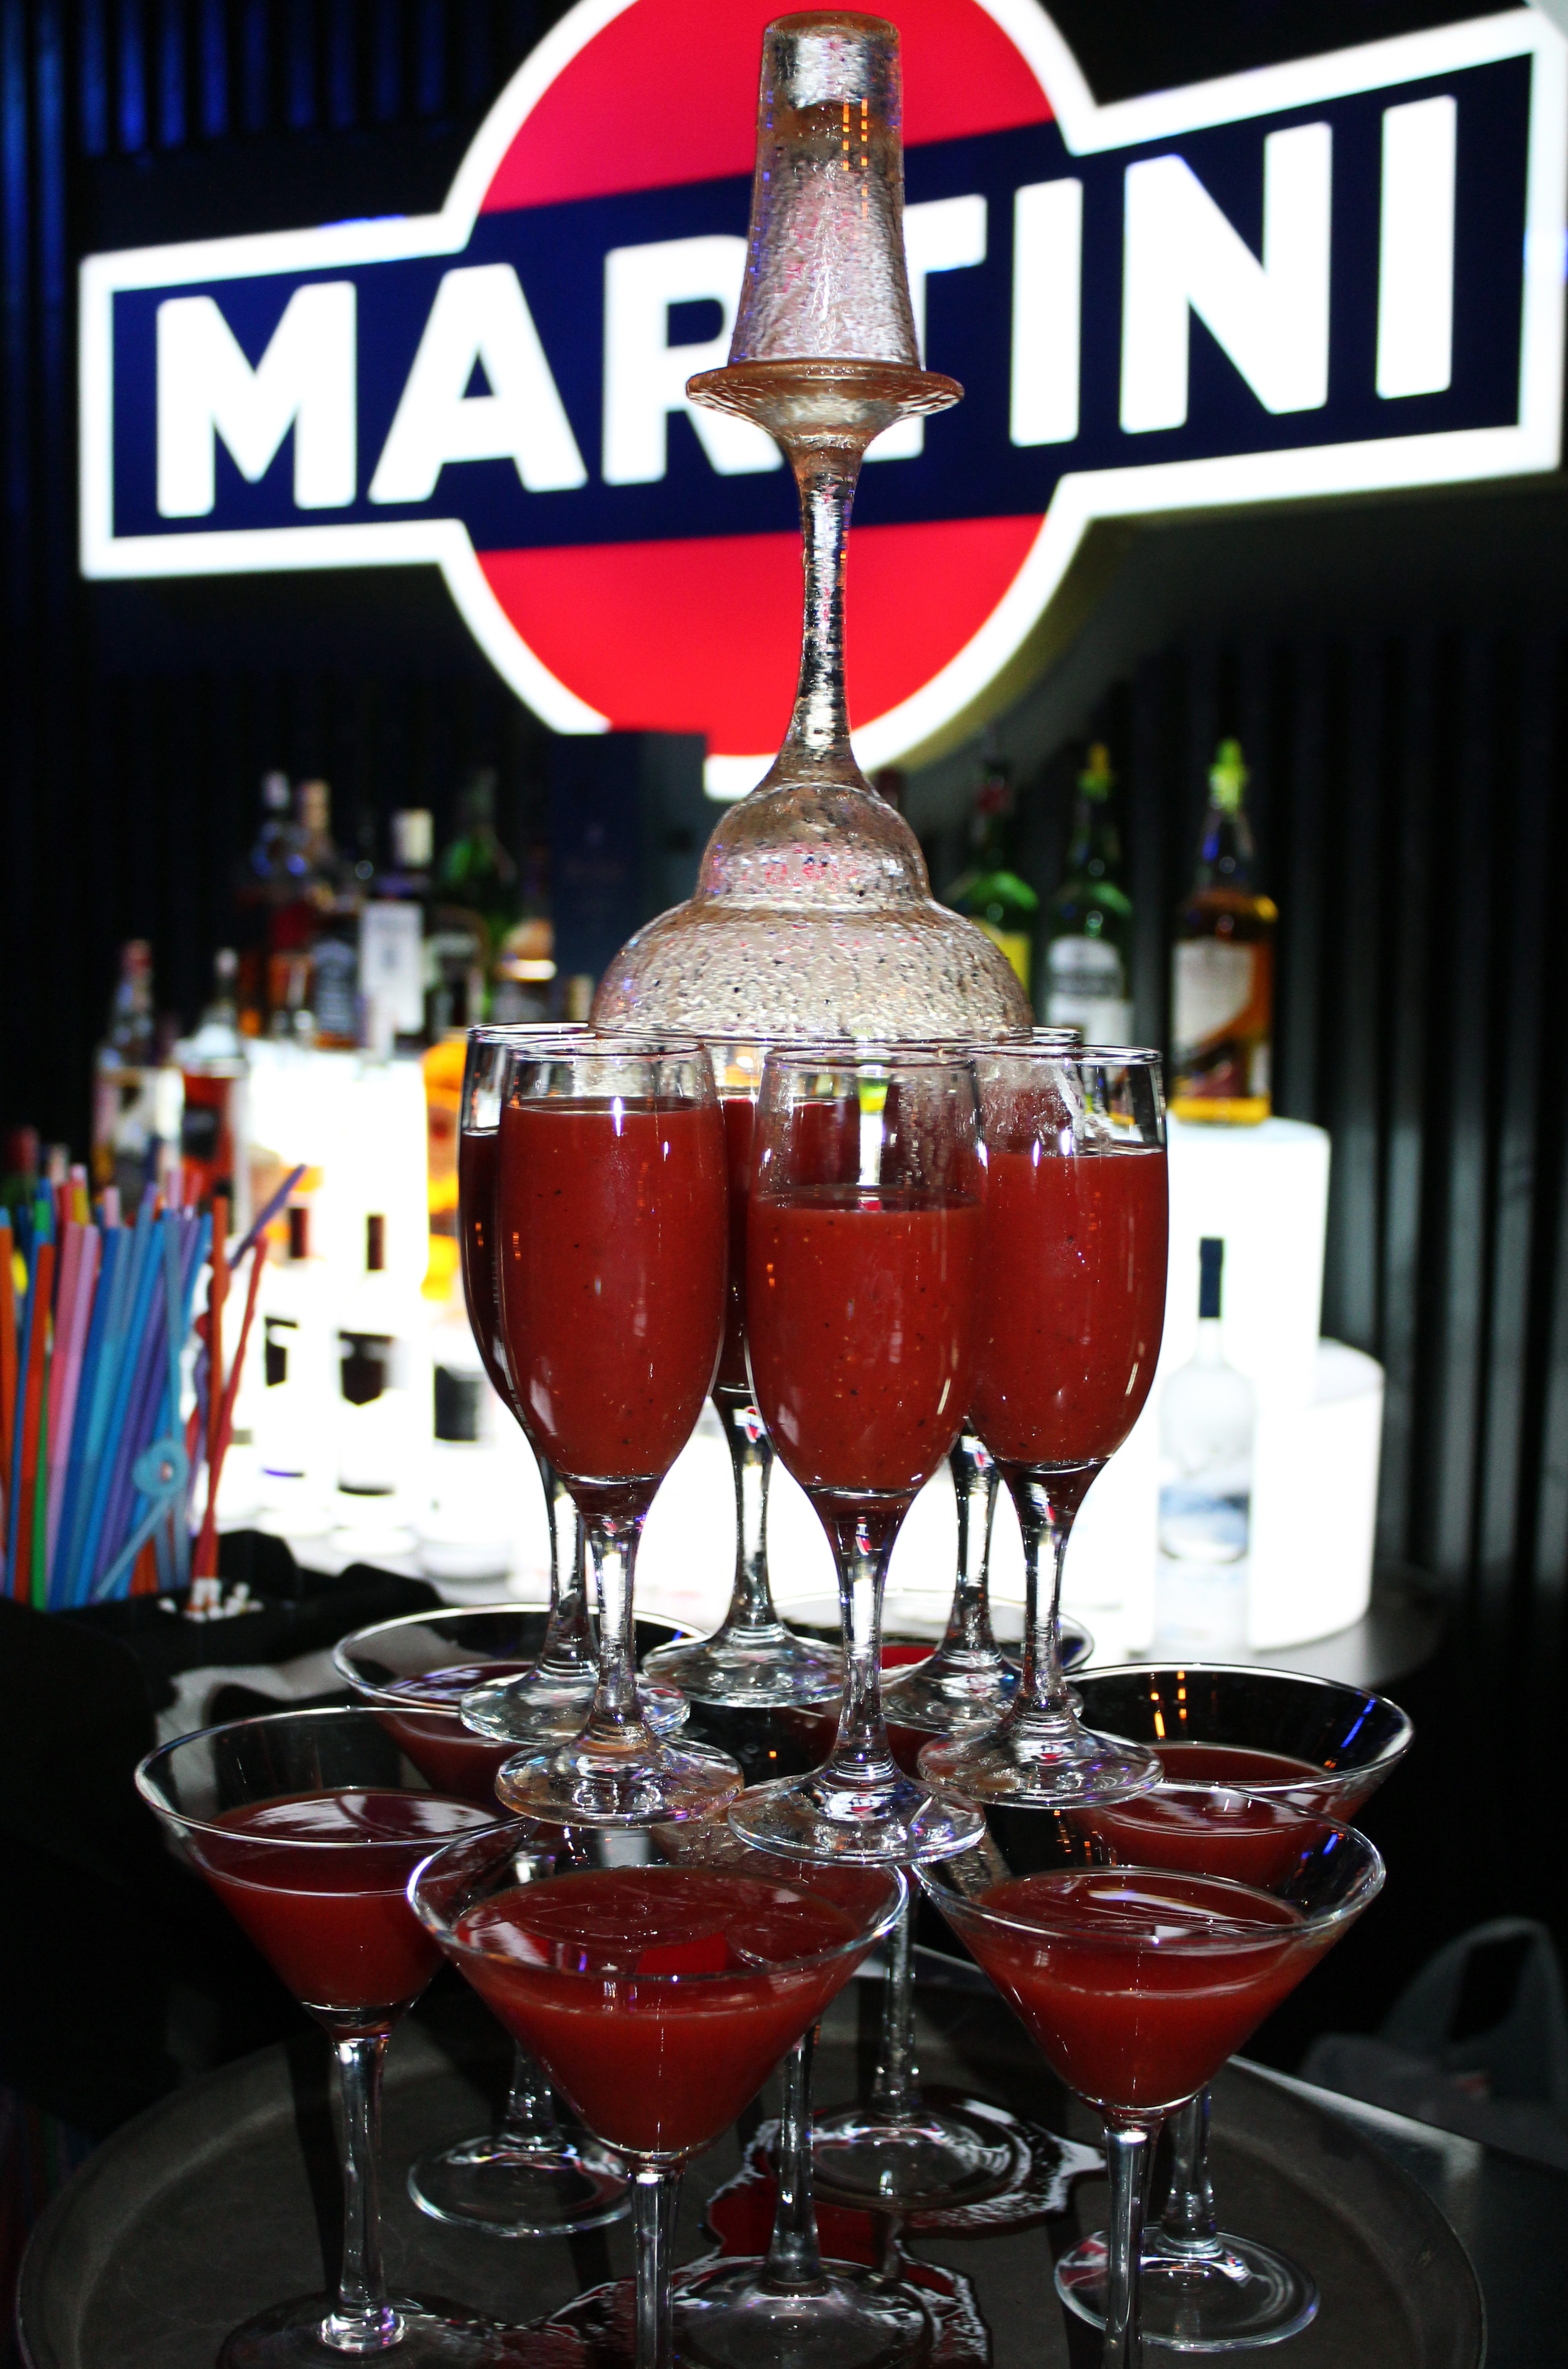
cold, glass, restaurant, bar, meal, red, drink, alcohol, cocktail, tomato, blood, party, bloody, liqueur, cocktails, alcoholic beverage, distilled beverage, blood mary